William Connor Magee

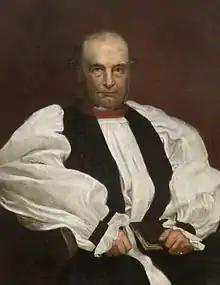

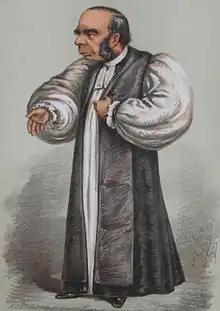
An 1869 caricature of Magee as Bishop of Peterborough by Carlo Pellegrini with the caption, "If eloquence could justify injustice he would have saved the Irish Church."

William Connor Magee (17 December 1821 – 5 May 1891) was an Irish clergyman of the Anglican church, Bishop of Peterborough 1868–1891 and Archbishop of York for a short period in 1891.